Stephen Miller (advisor)

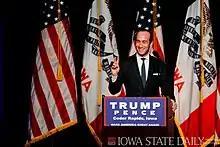
Miller at a July 28, 2016, Trump campaign rally in Cedar Rapids, Iowa

After graduating from college, Miller began to work as a press secretary for Congresswoman Michele Bachmann, a Tea Party Republican, after David Horowitz connected them. Though most of Miller's work for Bachmann was unrelated to immigration, he helped influence her rhetoric about undocumented immigrants. After an undocumented immigrant near Bachmann's district crashed her car into a school bus, killing four children, Miller pushed Bachmann to talk about the incident on television; Bachmann called the incident an example of "anarchy versus the rule of law." Horowitz later helped Miller to get a position with Arizona Congressman John Shadegg in early 2009.